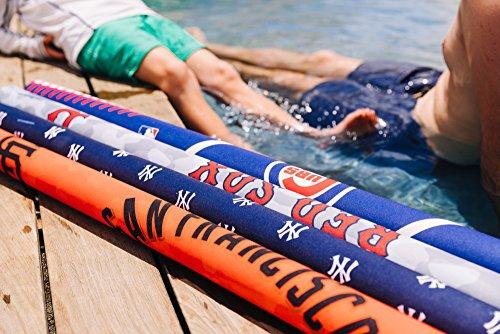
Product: Btswim NFL Pool Noodles (Pack of 3)
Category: Toys & Games | Sports & Outdoor Play | Pools & Water Toys | Pool Toys | Swim Noodles
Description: Great Condition.
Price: $10.60